William Jennings Bryan 1896 presidential campaign

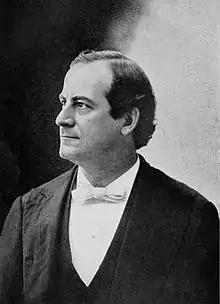
Bryan in 1896

In March 1895, the same month he left Congress, Bryan passed his 35th birthday, making him constitutionally eligible for the presidency. By then, he had come to see his nomination for that office as possible, even likely. Bryan believed he could use the coalition-building techniques he had applied in gaining election to Congress, uniting pro-silver forces behind him to gain the Democratic nomination and the presidency. To that end, it was important that the Populists not nominate a rival silver candidate, and he took pains to cultivate good relations with Populist leaders. Through 1895 and early 1896, Bryan sought to make himself as widely known as an advocate for silver as possible. He had accepted the nominal editorship of the "Omaha World-Herald" in August 1894. The position involved no day-to-day duties, but allowed him to publish his political commentaries. In the 17 months between his departure from Congress and the Democratic National Convention in July 1896, Bryan travelled widely through the South and West, speaking on silver. At every stop, he made contacts that he later cultivated. Several times, in his addresses, Bryan repeated variations on lines he had spoken in Congress in December 1894, decrying the gold standard, "I will not help to crucify mankind upon a cross of gold. I will not aid them to press down upon the bleeding brow of labor this crown of thorns."